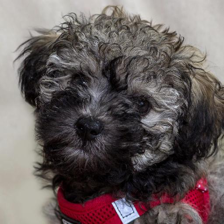
Label: animals